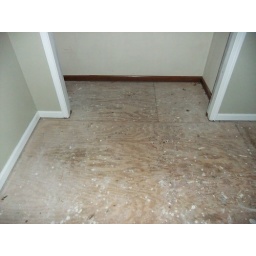
Plywood floor in guest bedroom